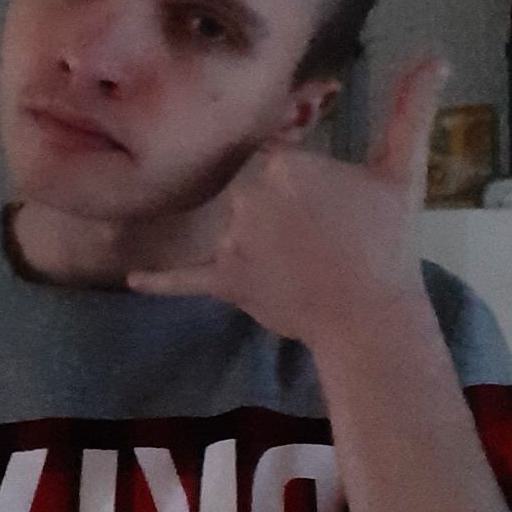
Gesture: call